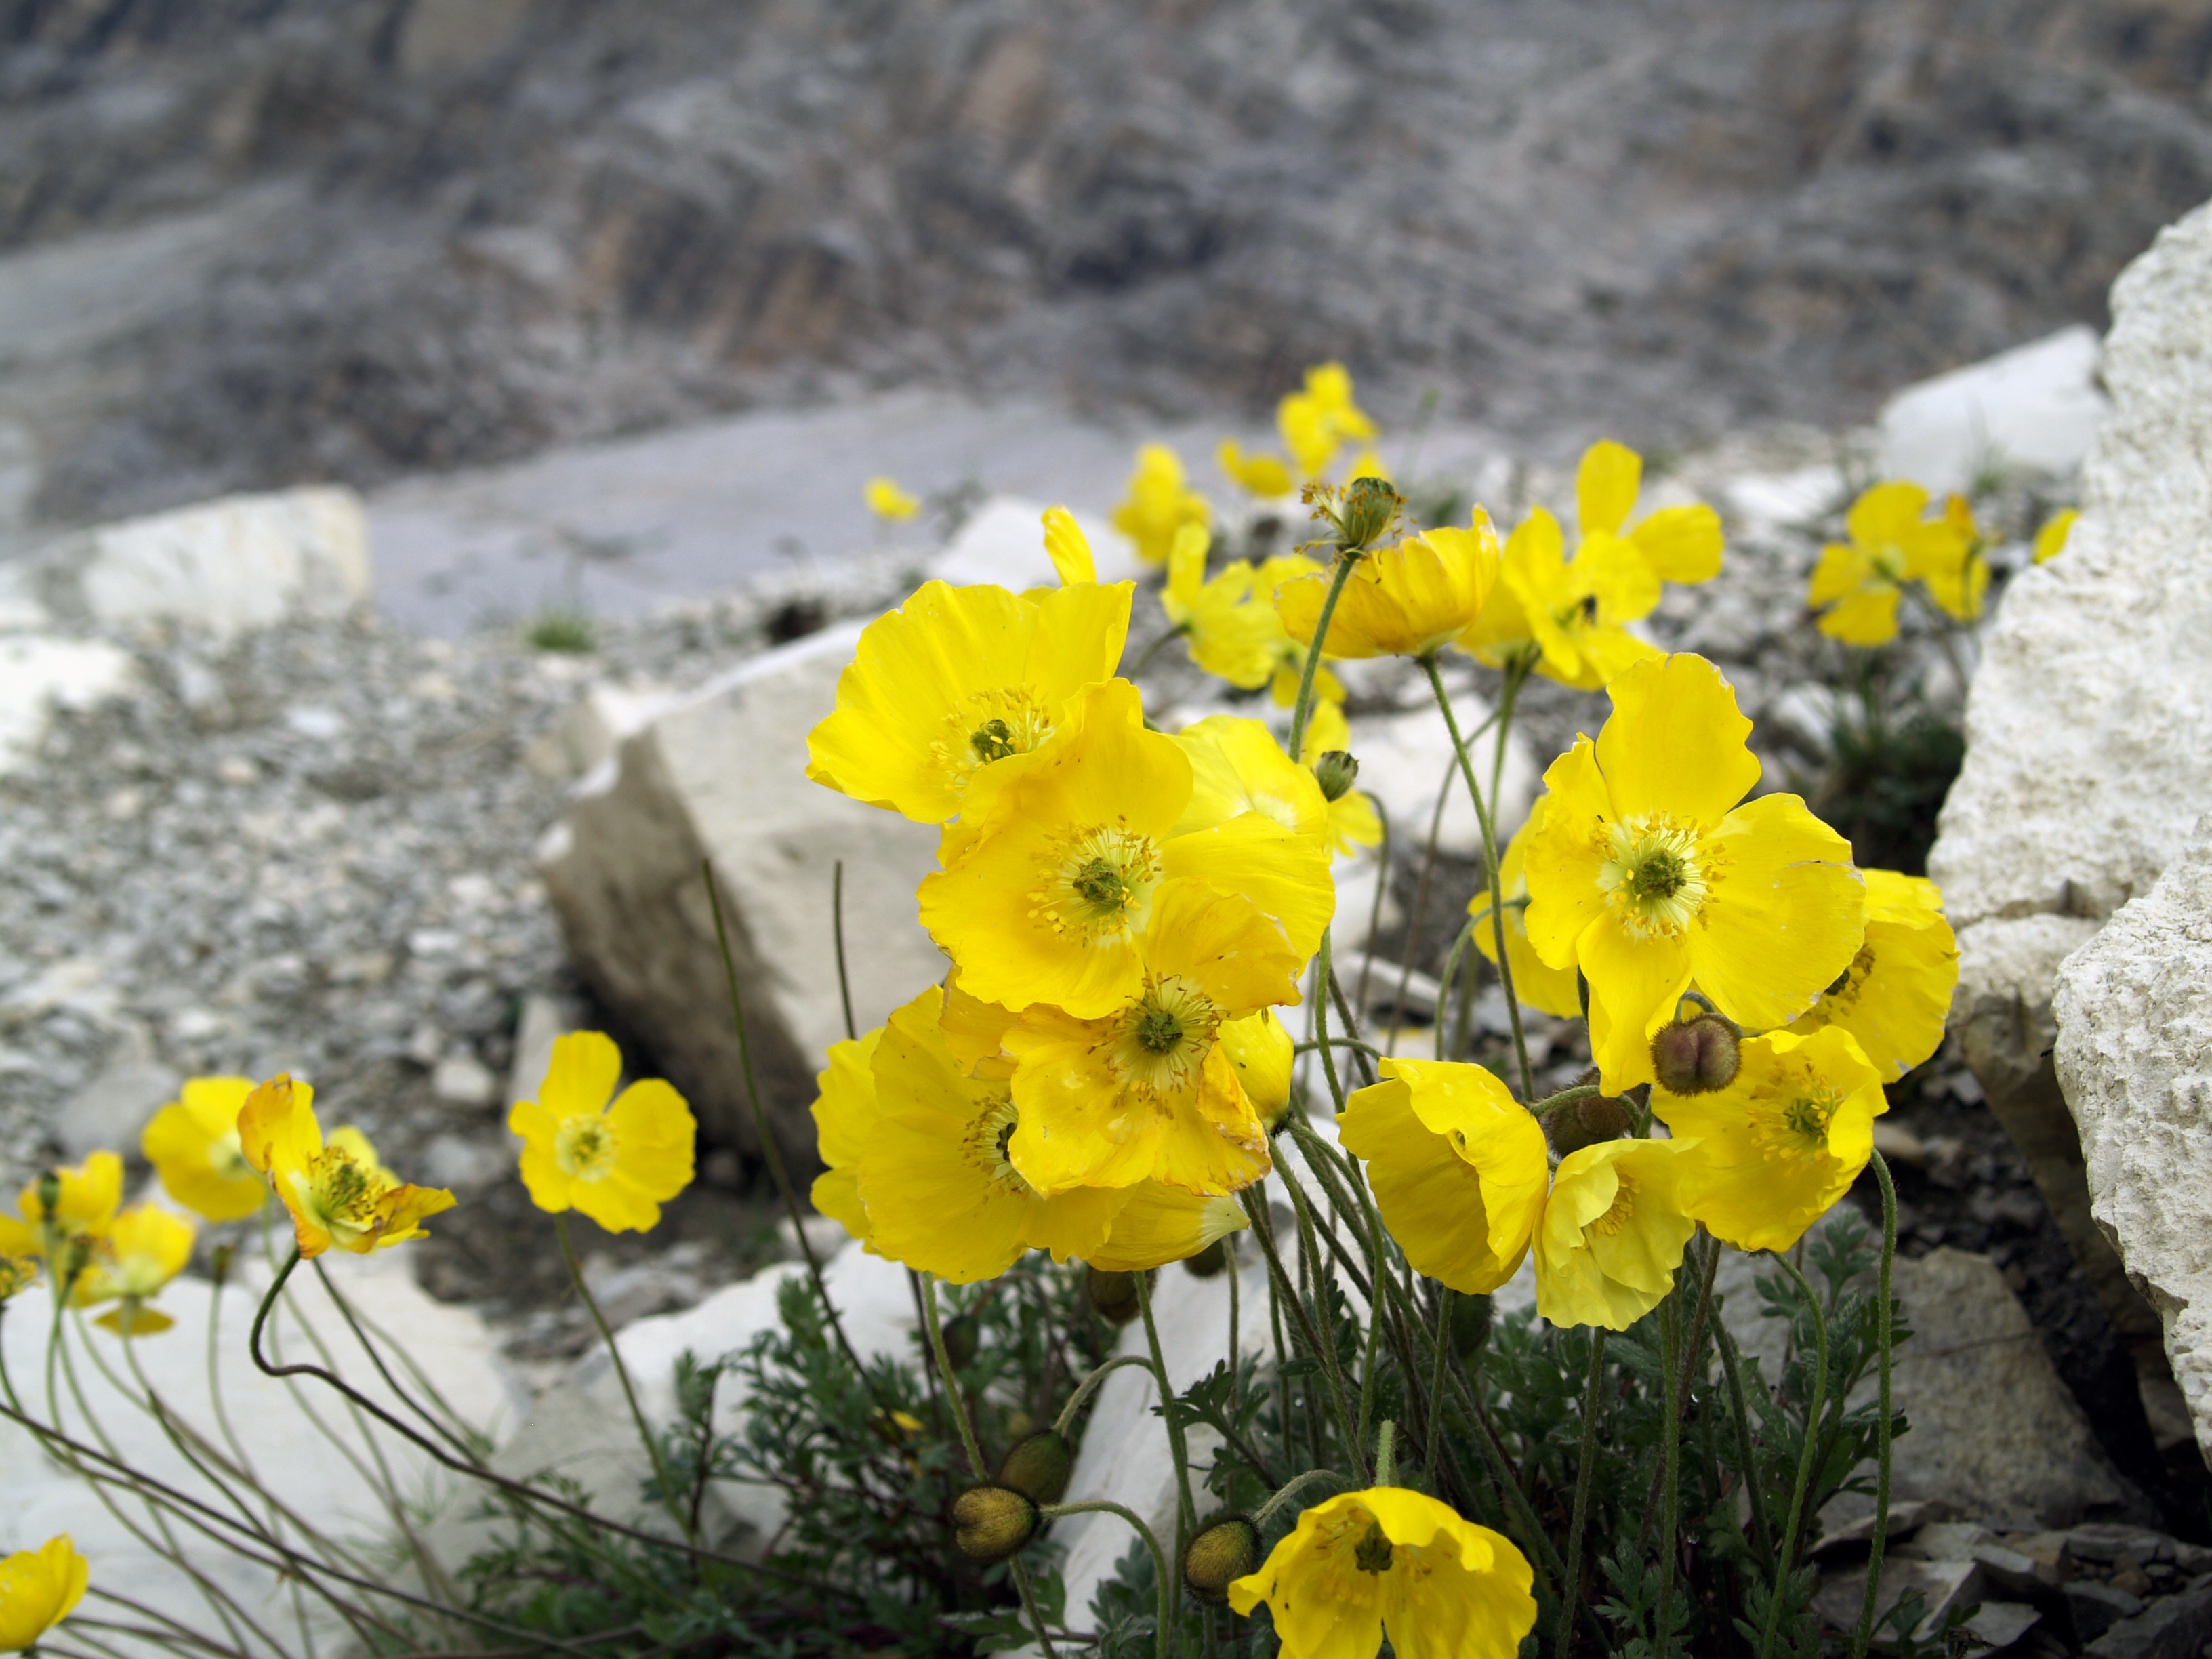
nature, blossom, plant, flower, bloom, alpine, botany, yellow, close, flora, wildflower, flowers, poppy, flowering plant, alpine flower, alpine plant, annual plant, land plant, violet family